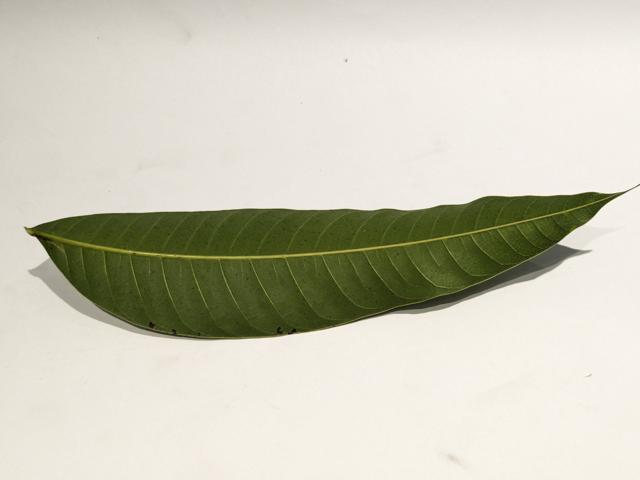
Mango leaf variety: Haribhanga